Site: brandenburg
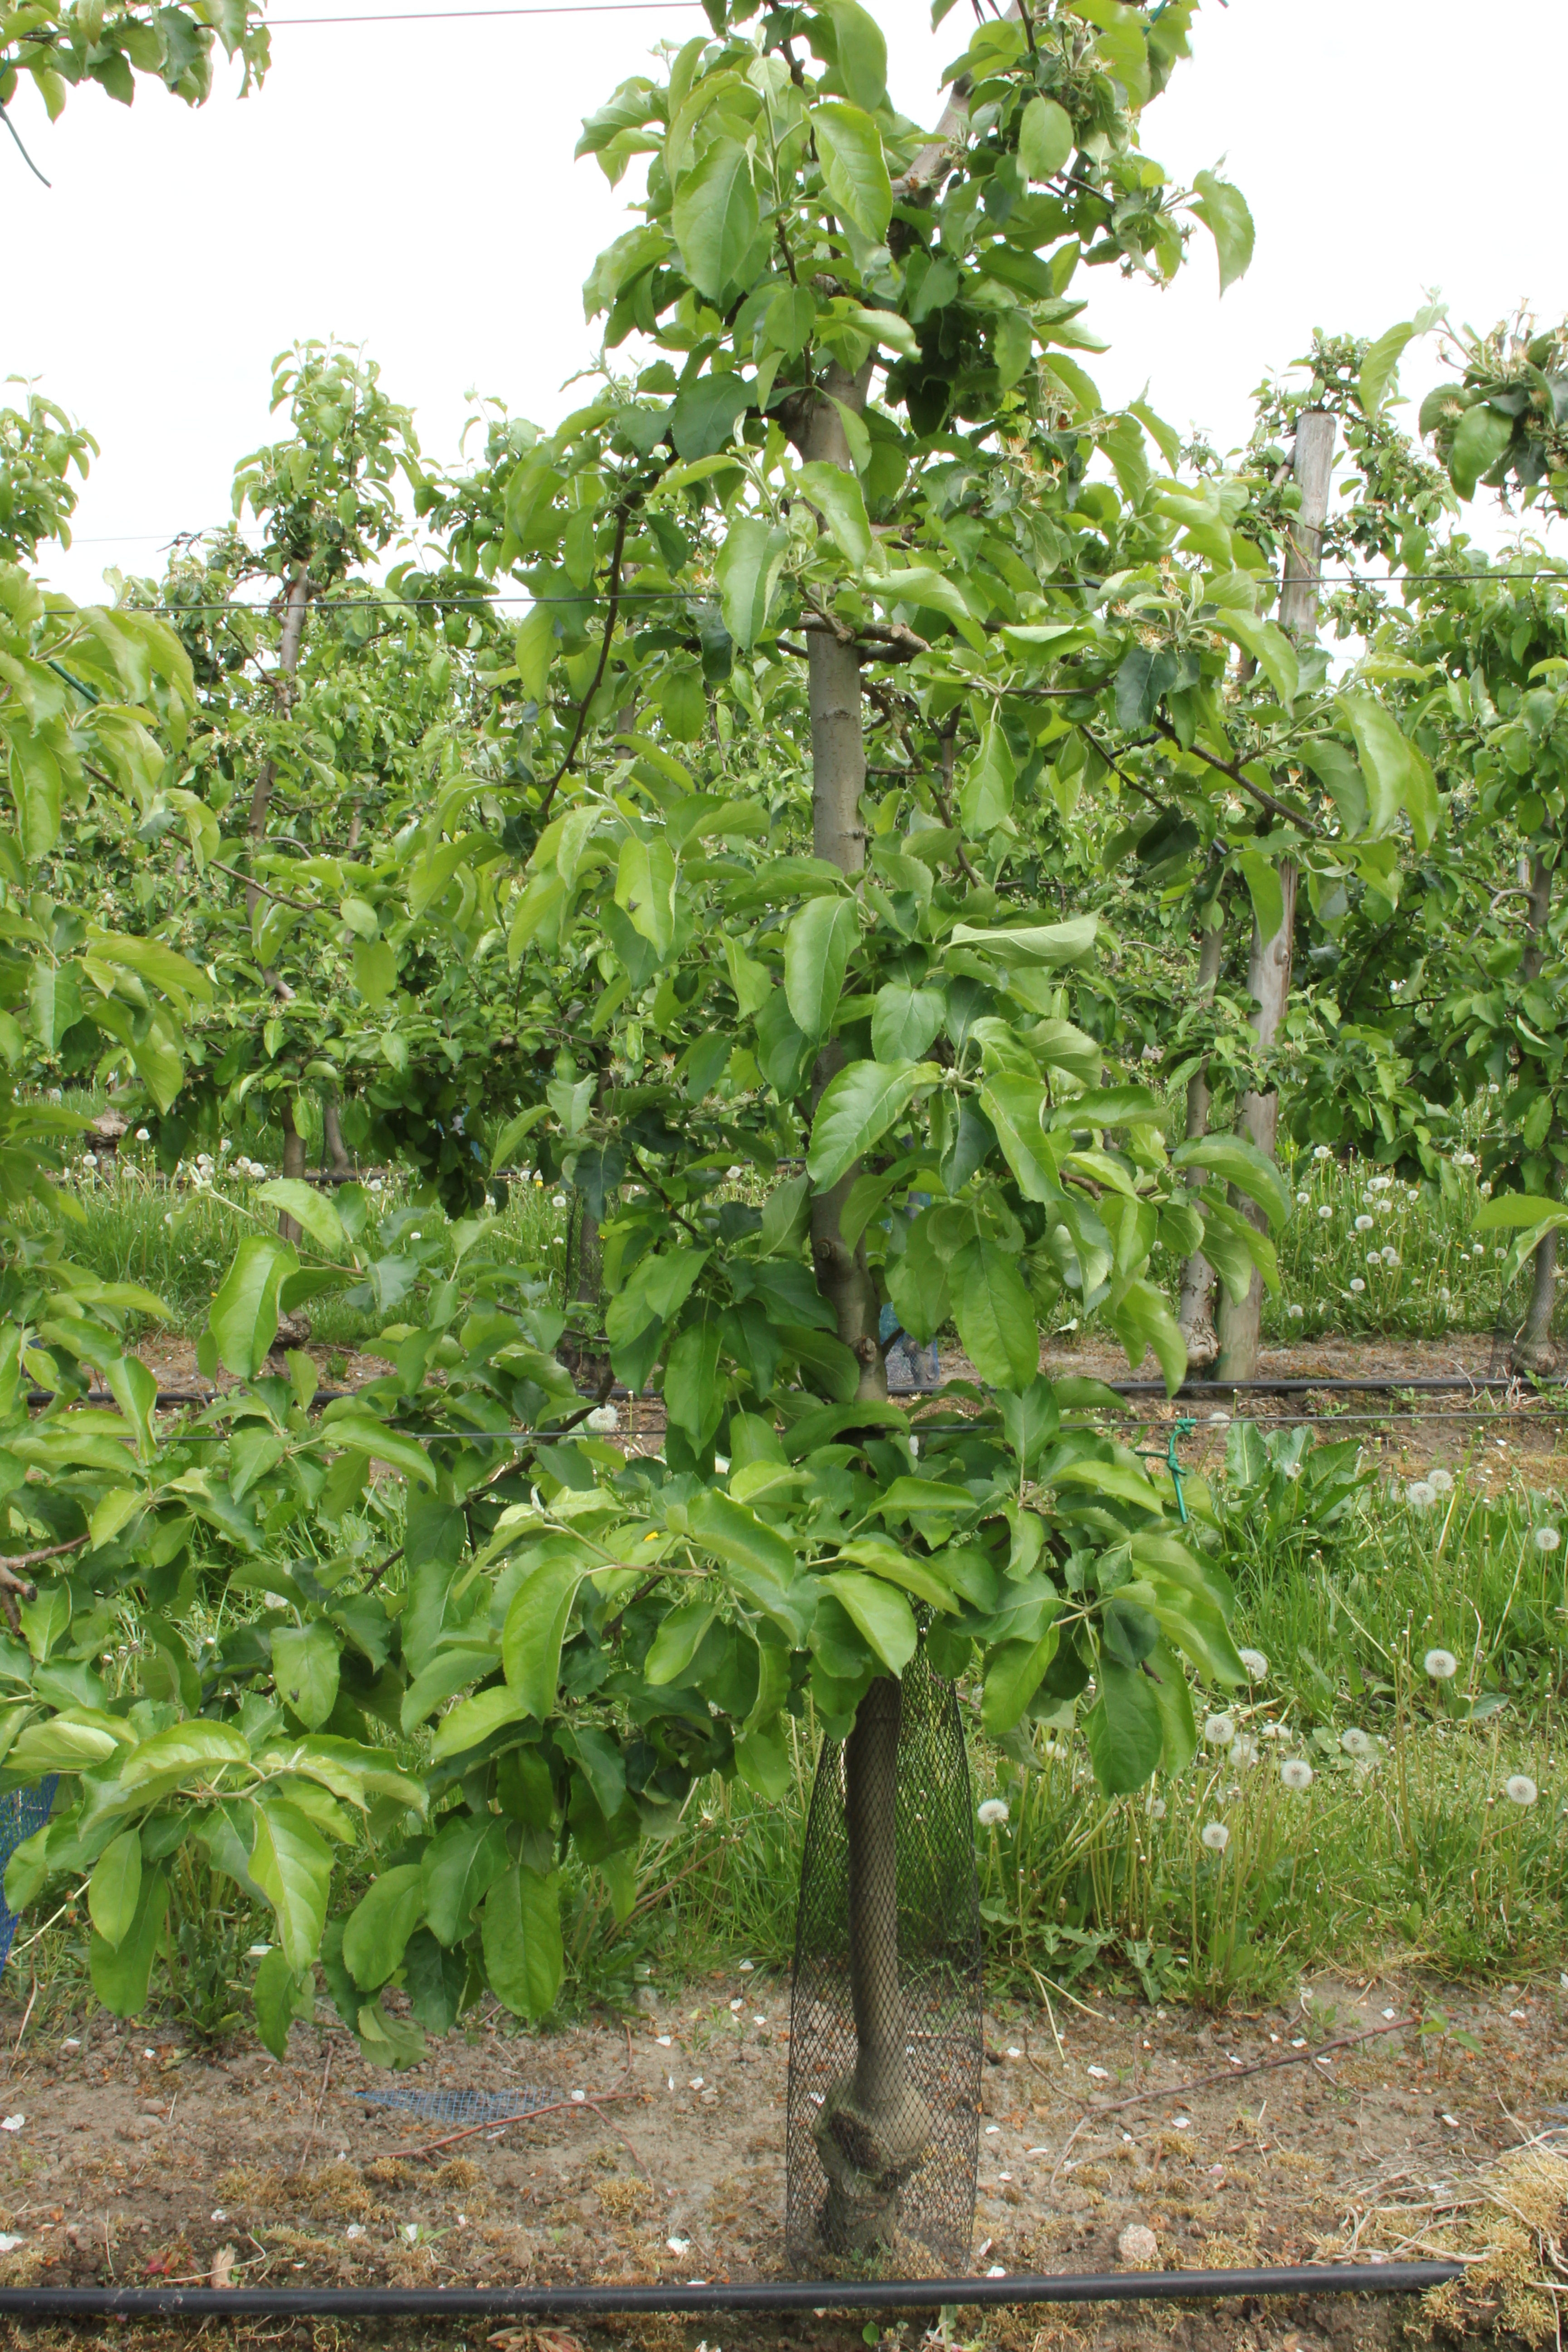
Growth stage (BBCH 67): Flowering